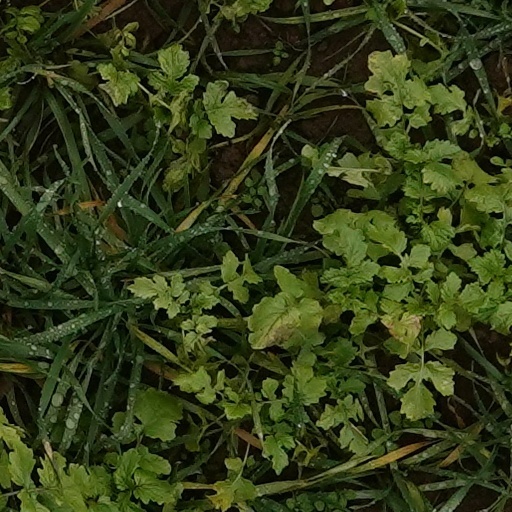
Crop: wheat